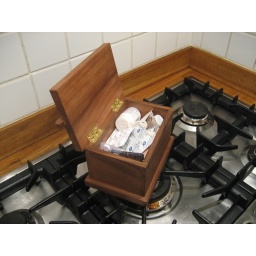
Small dovetailed box with slap lid, central detail in lid conceals joint in centre. Mitred base frame. Waxed